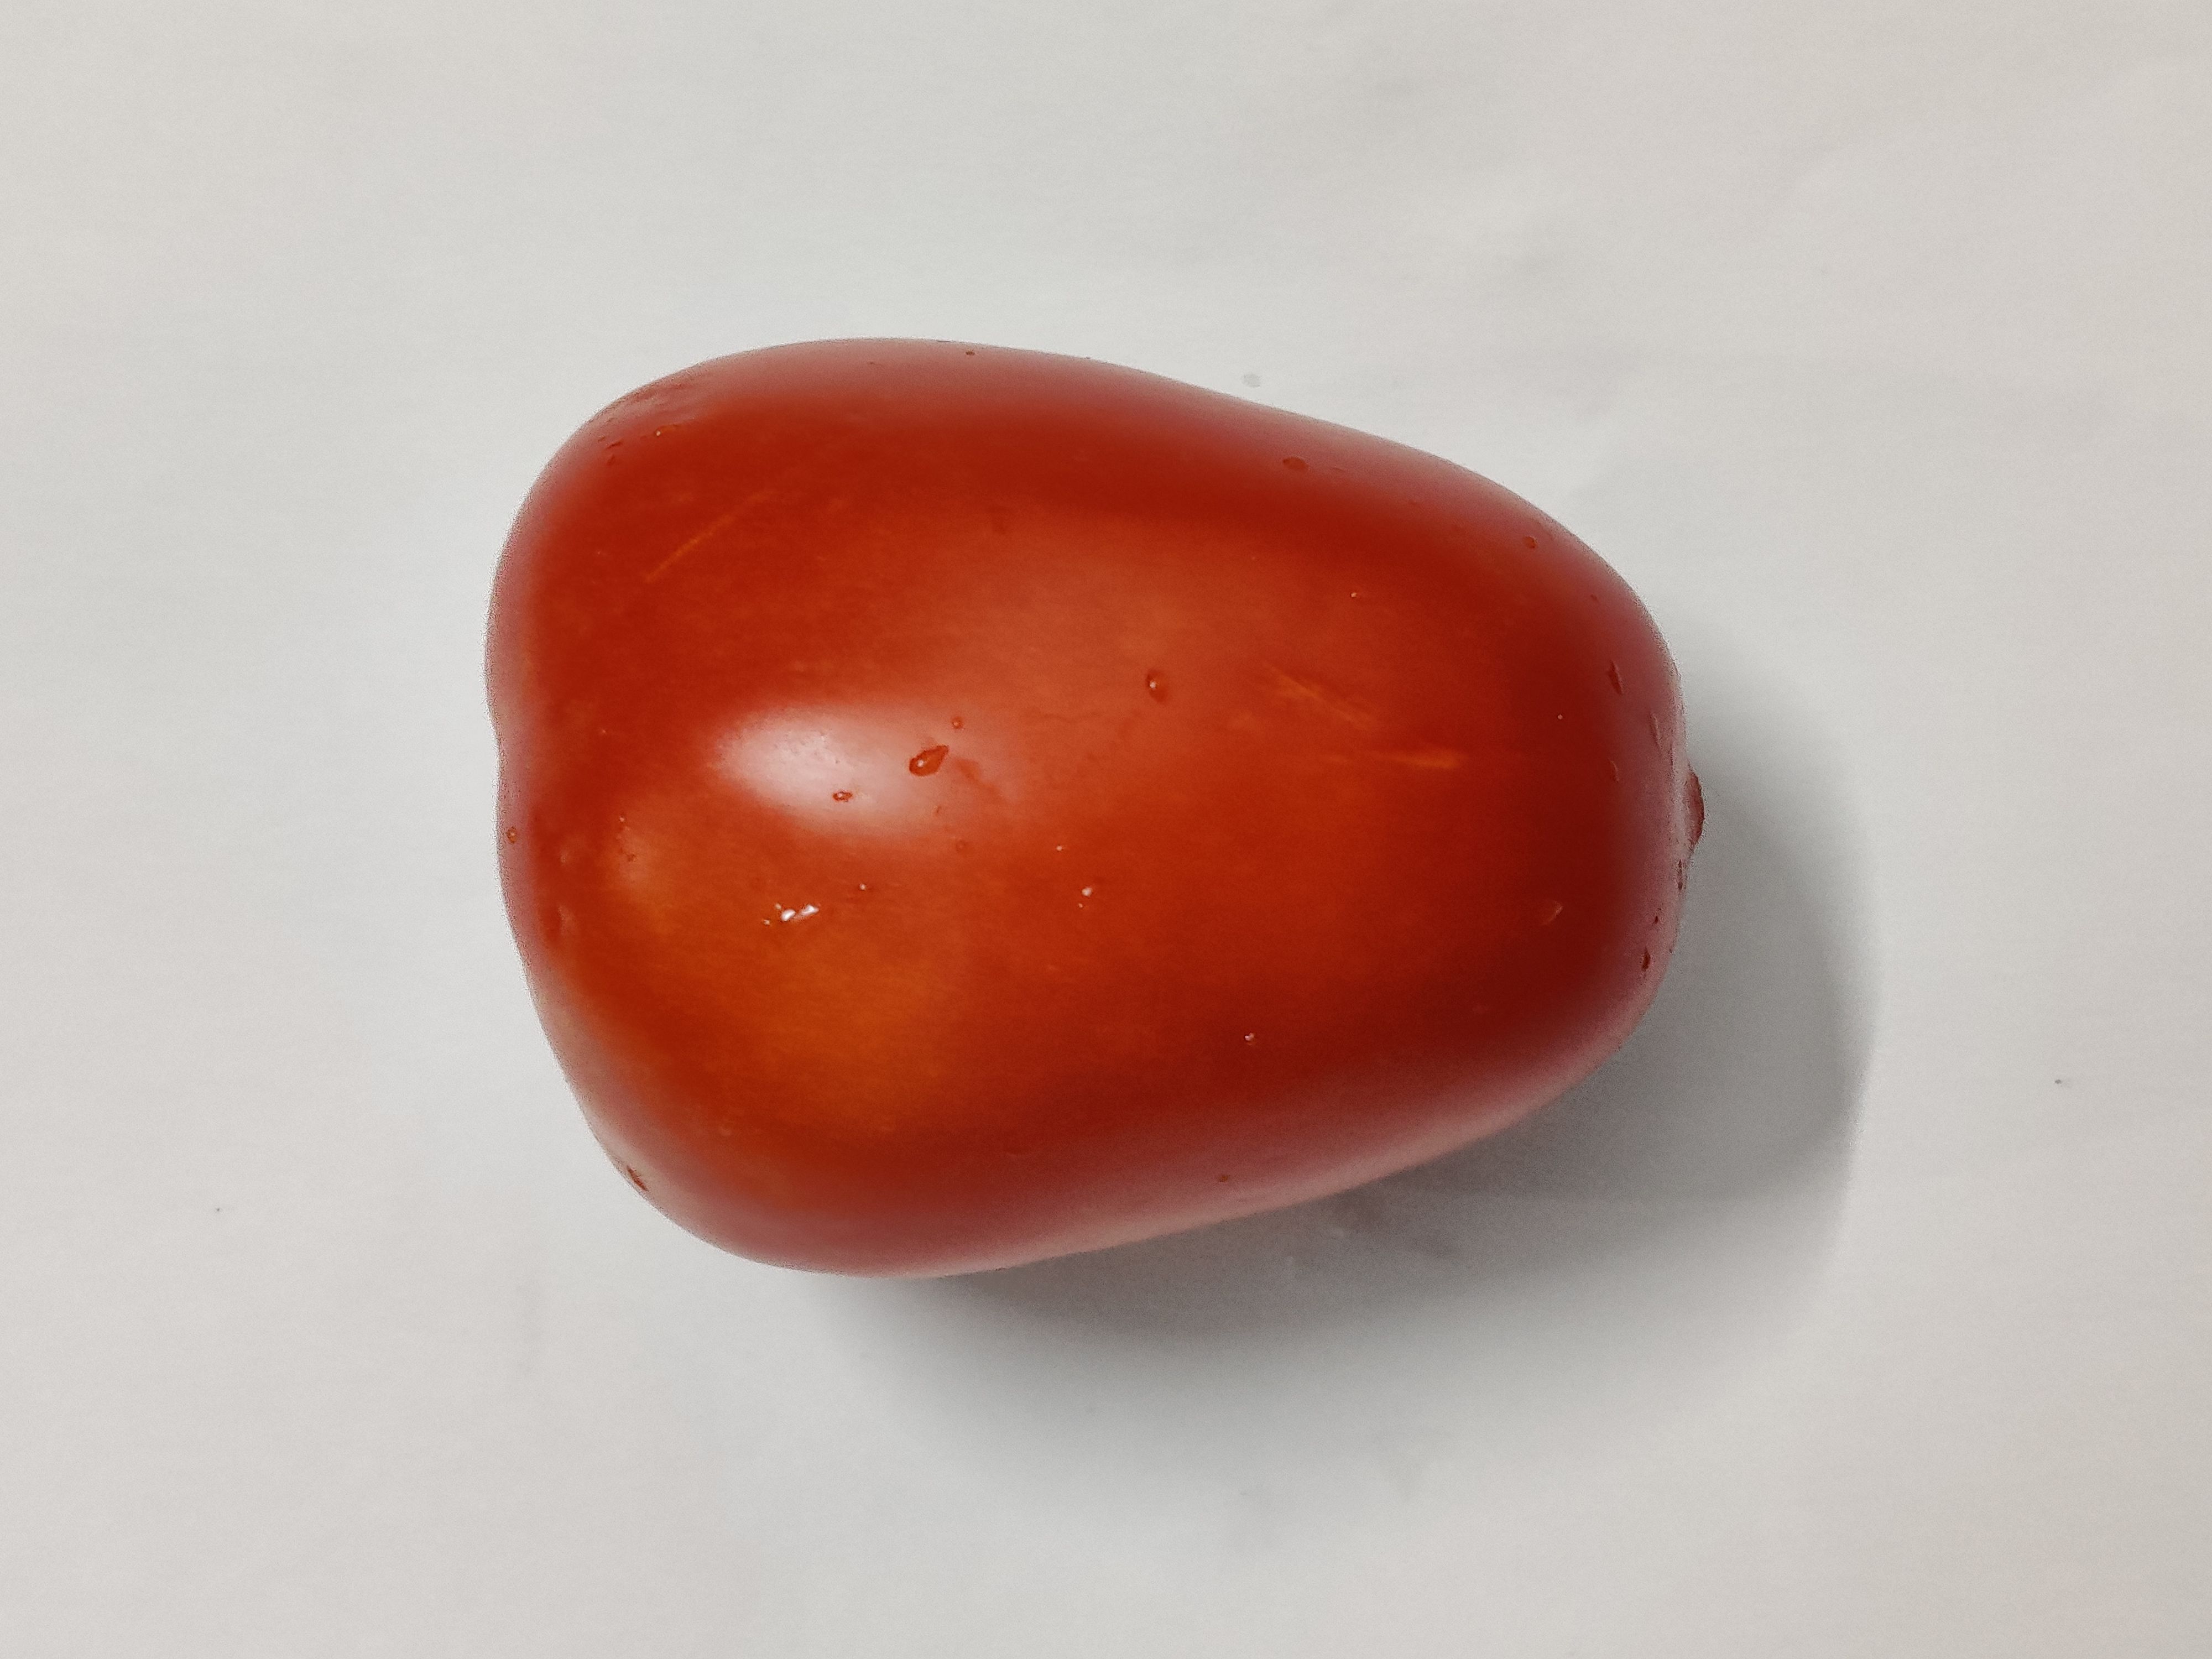
Fruit: tomatoes
Grade: 2nd-grade